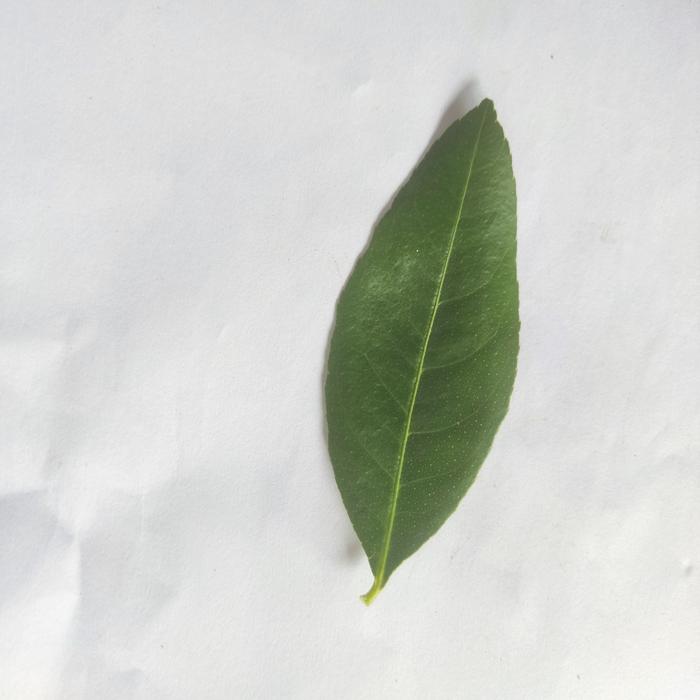
Crop: Lemon
Leaf condition: Healthy_Leaf